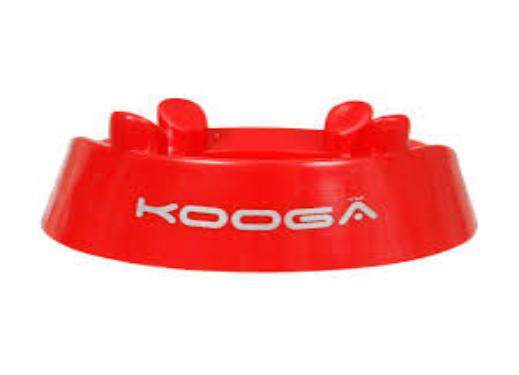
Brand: KooGa
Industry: Clothes